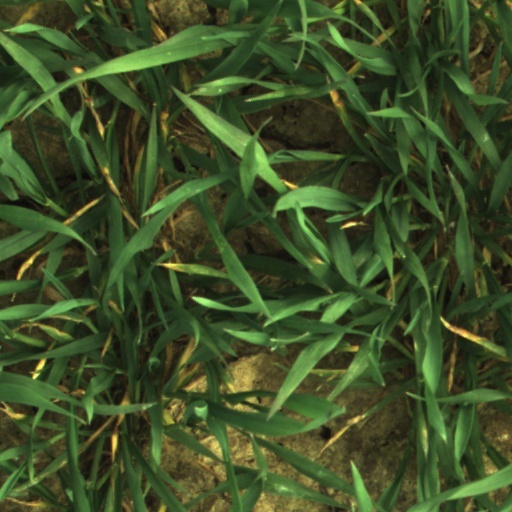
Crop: wheat